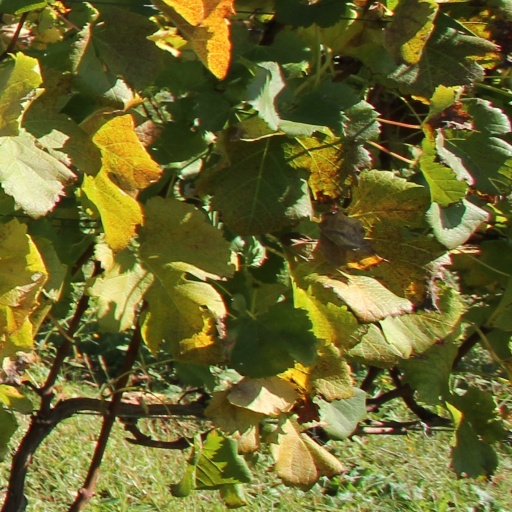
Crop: grape